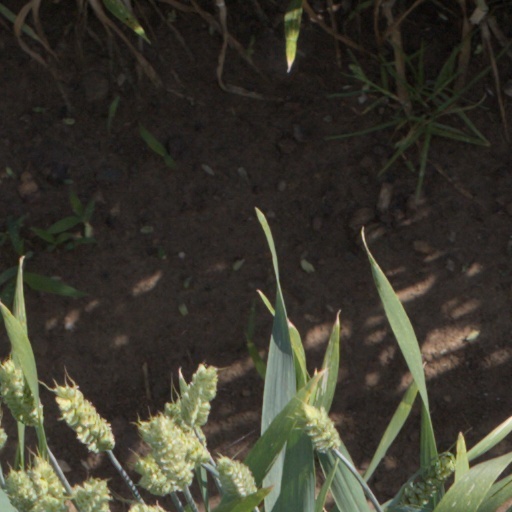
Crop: wheat